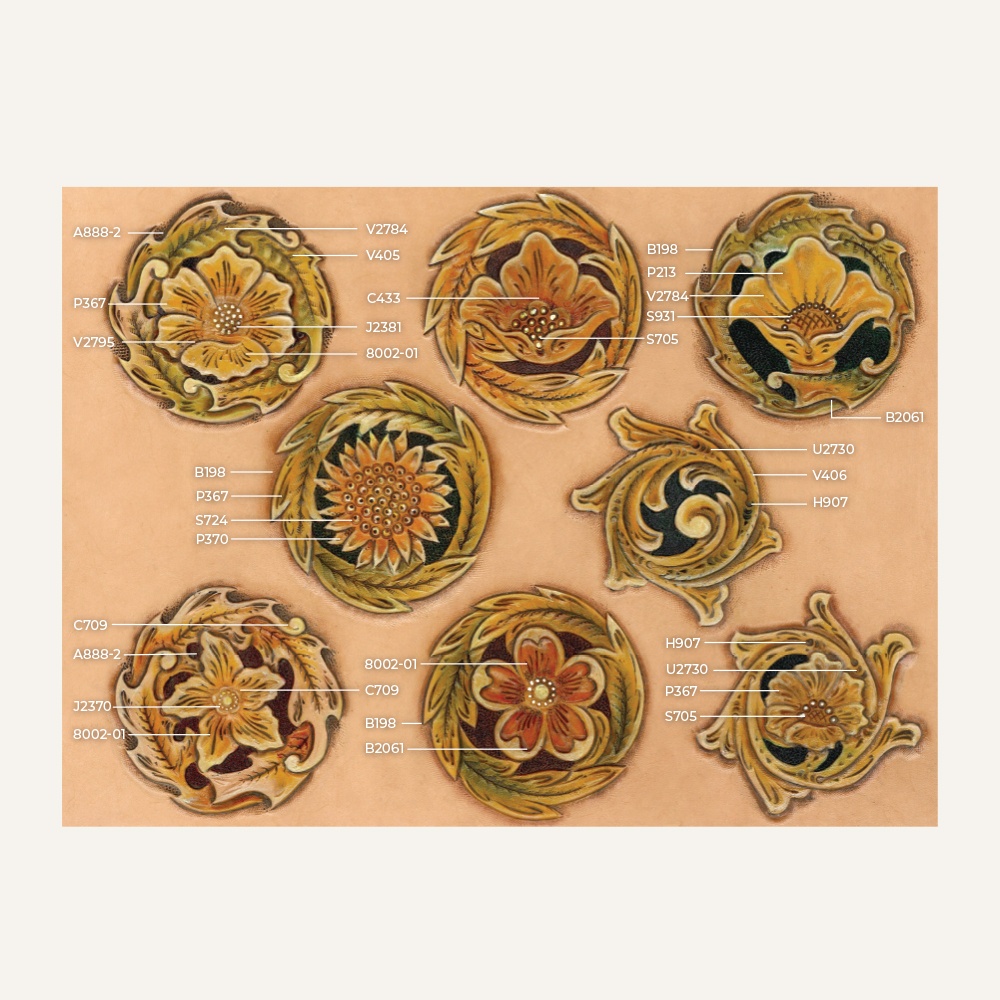
MakerAid® 花卉圓描圖版
商品描述 頤坊專業的 MakerAid® 描圖版為雕刻圖騰、壓印圖案、網格對位、裝釘五金、縫製配件等多項皮革工藝需求而設計。描圖版可重複使用、任意搭配,創作出無限的組合。為您省去設計構圖的煩惱,輕鬆為皮帶、包袋、服飾等皮革製品添加精美的裝飾。多種主題和風格的描圖版,讓您能結合不同元素,創造出獨一無二的設計。 產品資訊 專為轉印雕刻、壓印圖案、對位網格等圖案而設計的專業描圖版。 高品質、超耐用,由半透明的塑料製成,可以清楚地看到工作區域,使用方便。 描圖版上有凸起的線條,將其壓印到濕潤的植鞣革上,即可完成轉印。 可重複使用,或依據需要的圖案裁切成較小的模板。 規格 尺寸: 25cm (9-27/32") x 19cm (7-1/2") 包裝: 個 相關商品 3447-11 皮革專用海綿,2/包 8431-00 金屬滾輪 8002-01 簡易舒適型旋轉刀 8039 系列人體工學塑型筆 44215 系列 MakerAid® 特選植鞣皮片 免責聲明 標準7天退貨政策。 基於製造過程、測量儀器和單位轉換的影響,實際產品尺寸可能略有出入。
Brand: MakerAid®
Category: Arts & Entertainment > Hobbies & Creative Arts > Arts & Crafts > Art & Crafting Tools > Craft Measuring & Marking Tools > Decorative Stamps